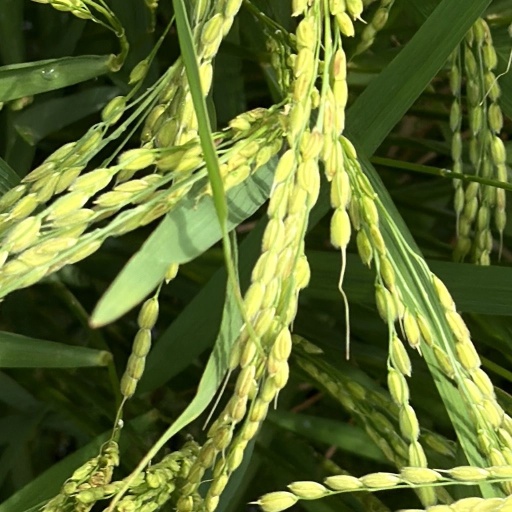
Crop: rice